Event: Nepal Earthquake
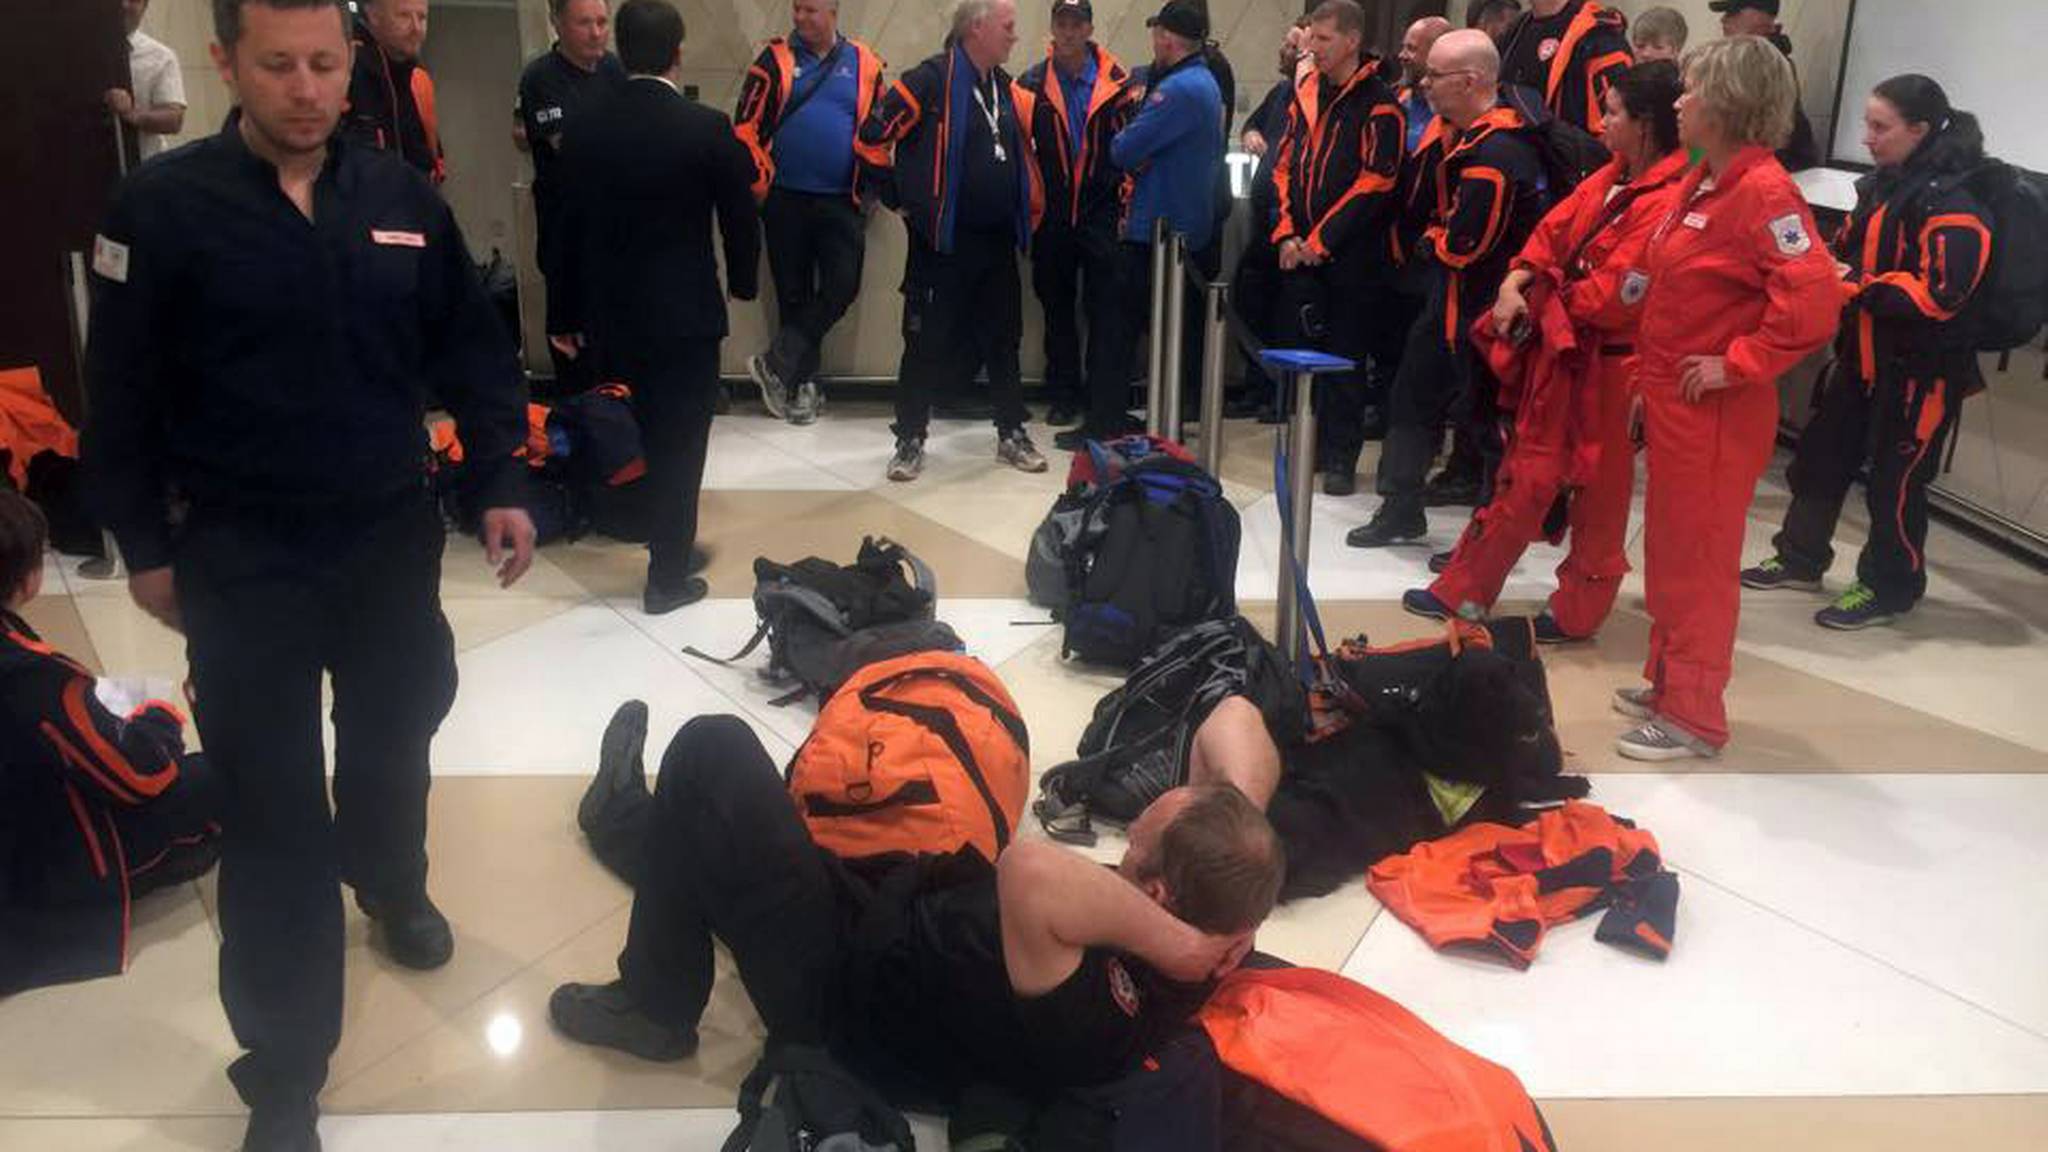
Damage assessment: no_damage